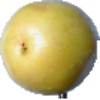
Label: Maracuja 1